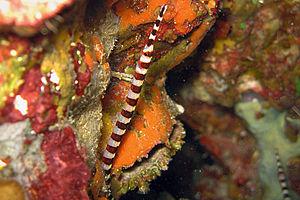
Les Syngnathidae constituent une grande famille de poissons osseux, qui comprend les sous-familles des Hippocampinae et des syngnathes. Les espèces appartenant à cette famille partagent toutes une forme exceptionnelle de reproduction, la grossesse masculine.
Les Syngnathinae, communément appelé Syngnathes, sont une sous-famille de poissons de la famille des Syngnathidae.